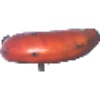
Label: Banana Red 1